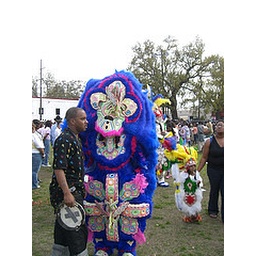
my z.ami [friends in creole] spy boy black feather on this 1. 2nd chief 7th ward creole hunters